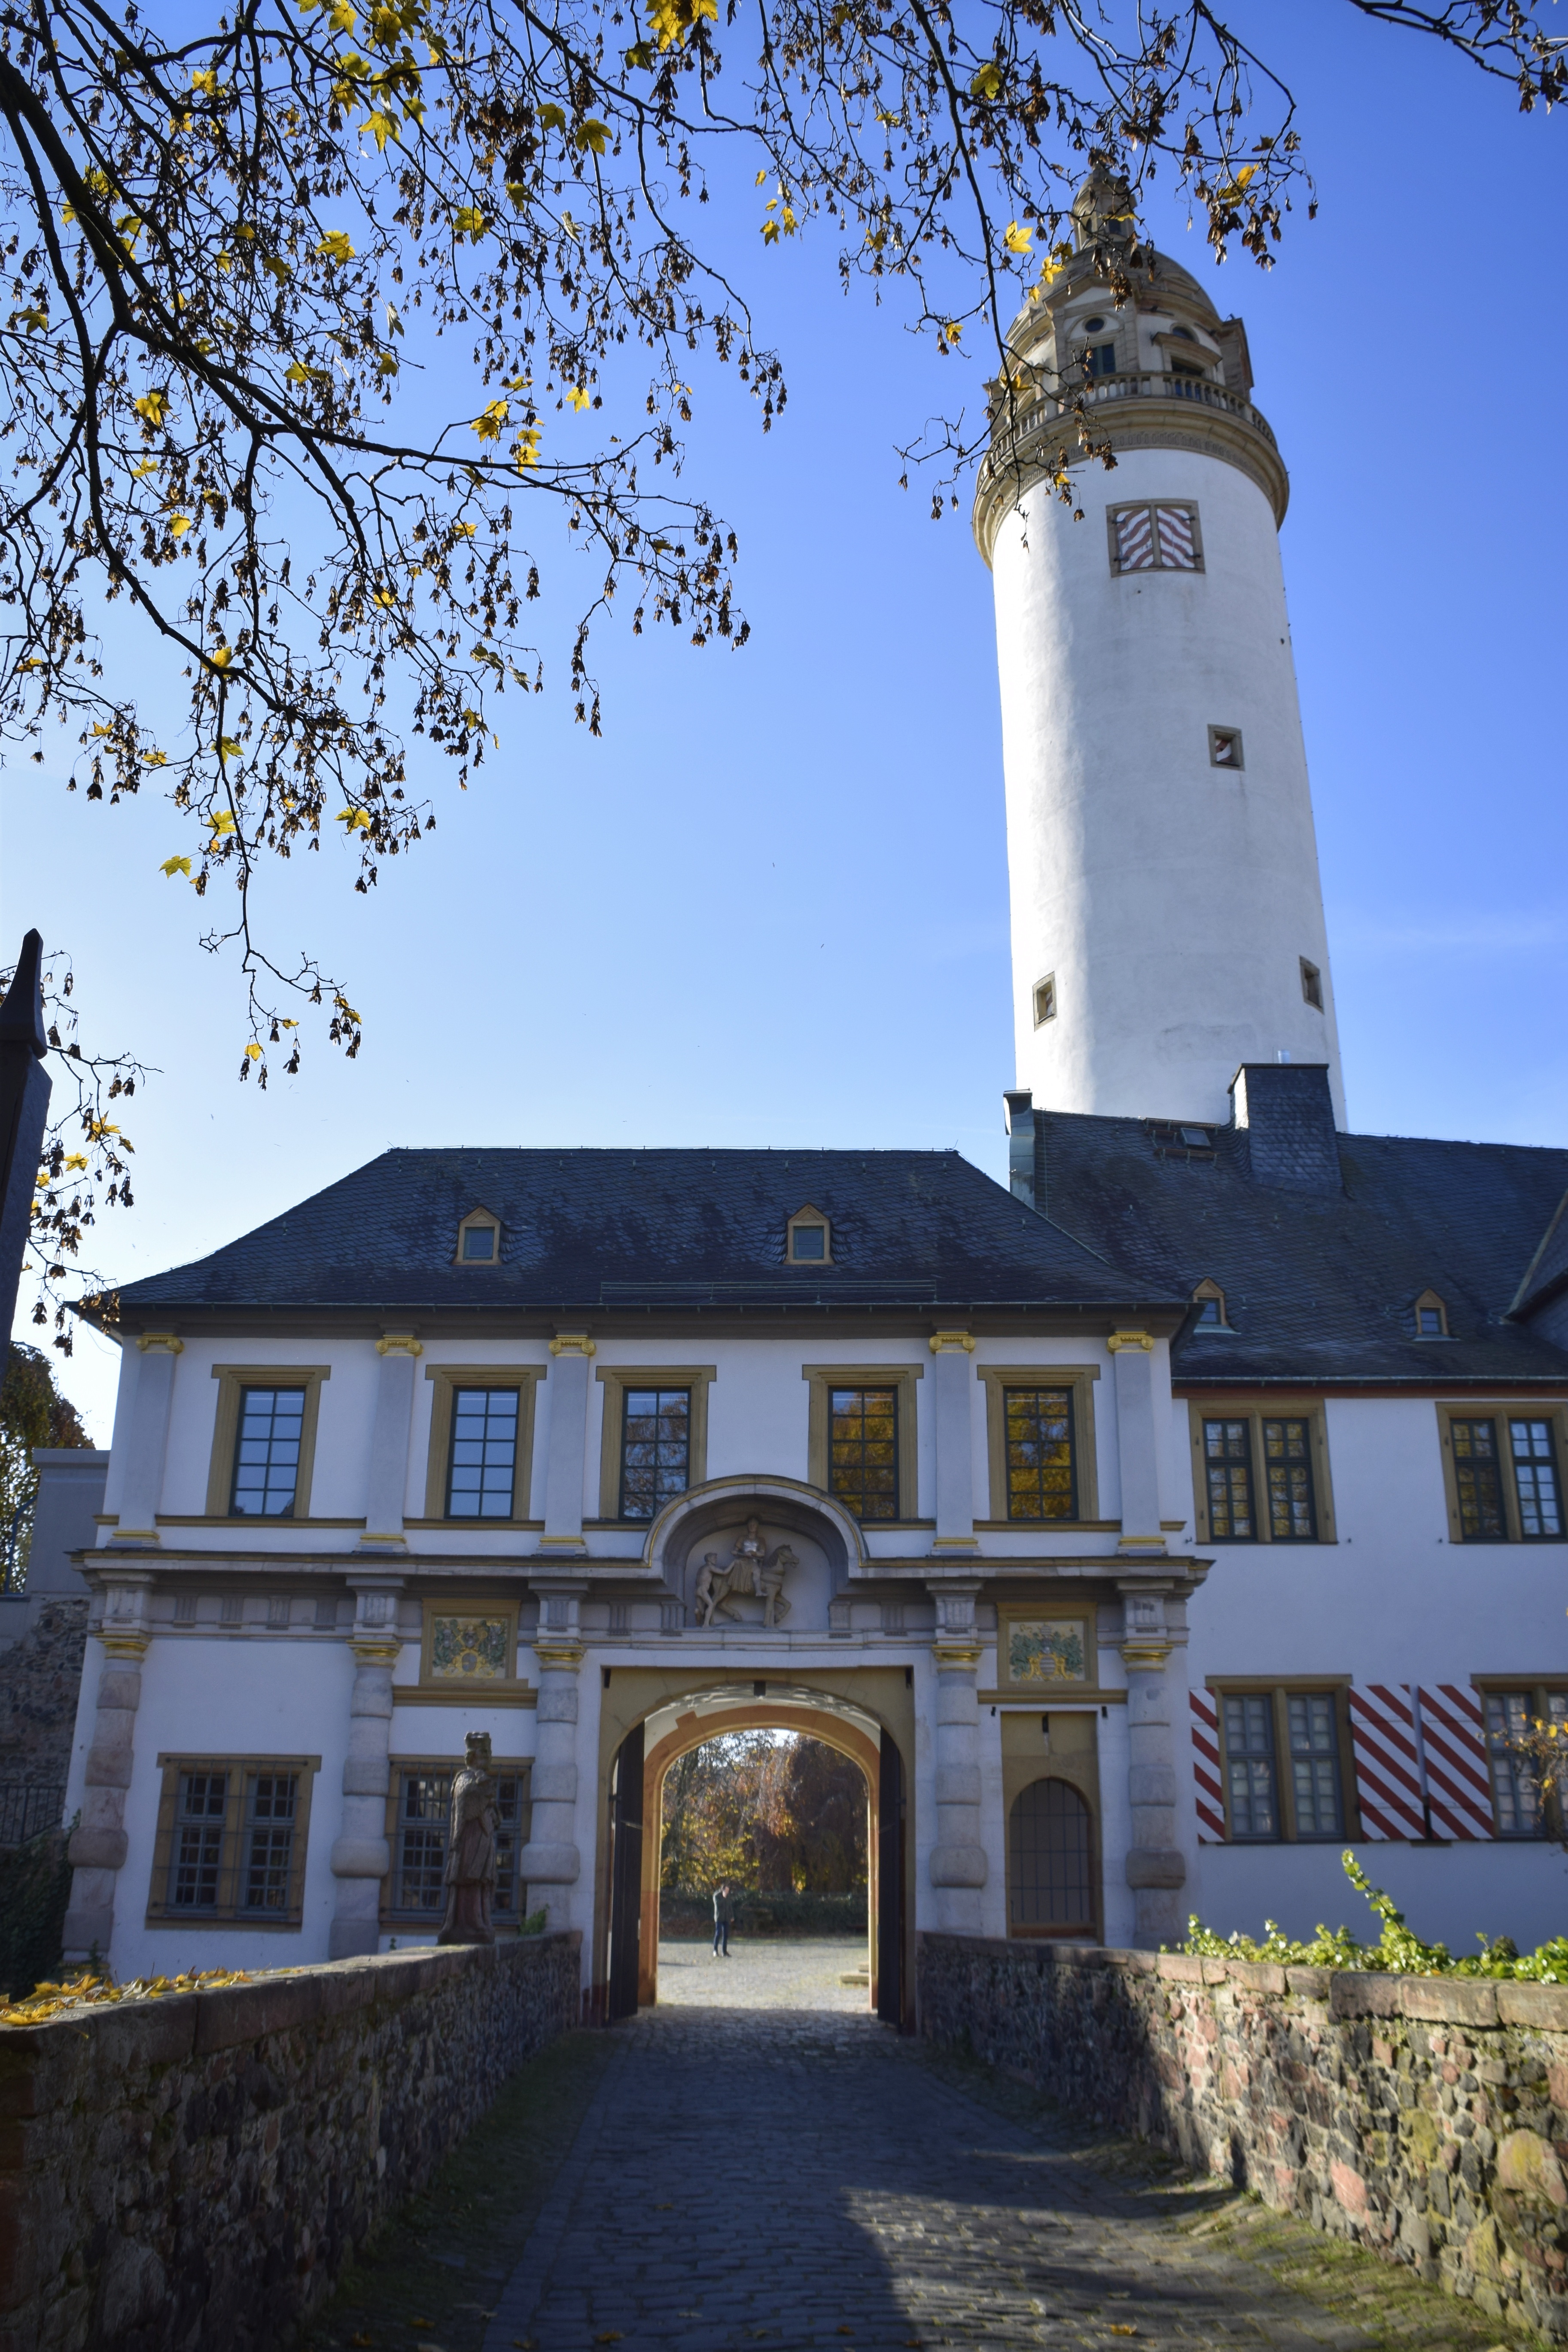
house, building, chateau, tower, cottage, castle, place of worship, places of interest, old town, germany, estate, hesse, frankfurt, maximum